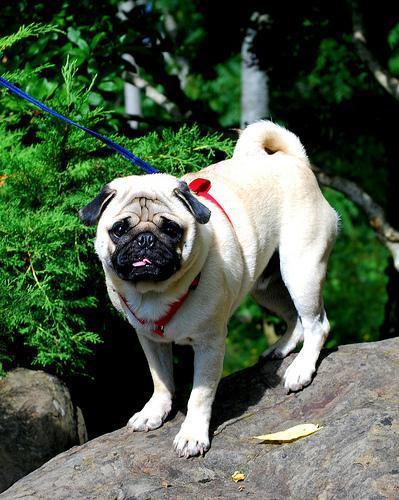
pug